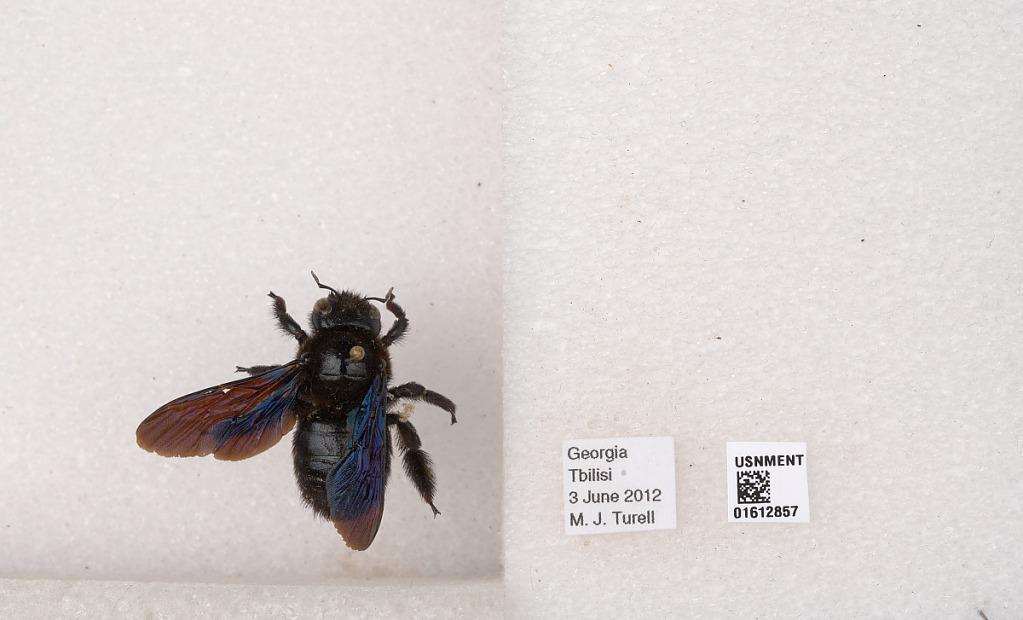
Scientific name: Xylocopa
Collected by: M. Turell
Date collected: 2012-6-3
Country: Georgia
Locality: Tbilisi